Zach Merrett

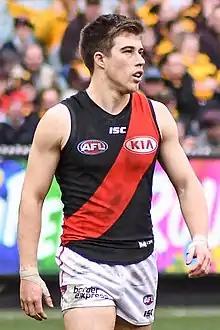
Merrett playing for Essendon in 2018

After predictions Merrett would be drafted inside the top thirty in the 2013 national draft, he was recruited by the Essendon Football Club with their second selection and twenty-sixth overall. Merrett made his debut in the opening round of the 2014 AFL season against North Melbourne. He was named as the substitute and came on late in the game, replacing Martin Gleeson. He was rewarded with a nomination for the 2014 AFL Rising Star after he collected 22 disposals, three tackles, and two goals in the round 11 win against Richmond.